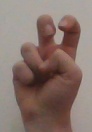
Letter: toot